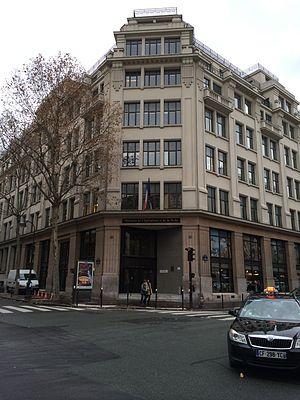
Ministère de l'Agriculture (France), rue Vaugirard en décembre 2013.
En France, le ministère de l’Agriculture et de l'Alimentation est l’administration chargée de la politique agricole, halieutique, alimentaire et forestière. Il organise aussi l’enseignement et la recherche dans ces domaines. Il est situé dans l’hôtel de Villeroy, au nᵒ 78 de la rue de Varenne dans le 7ᵉ arrondissement de Paris, près de l’Hôtel Matignon. Il est dirigé par le ministre de l’Agriculture, membre du gouvernement français.